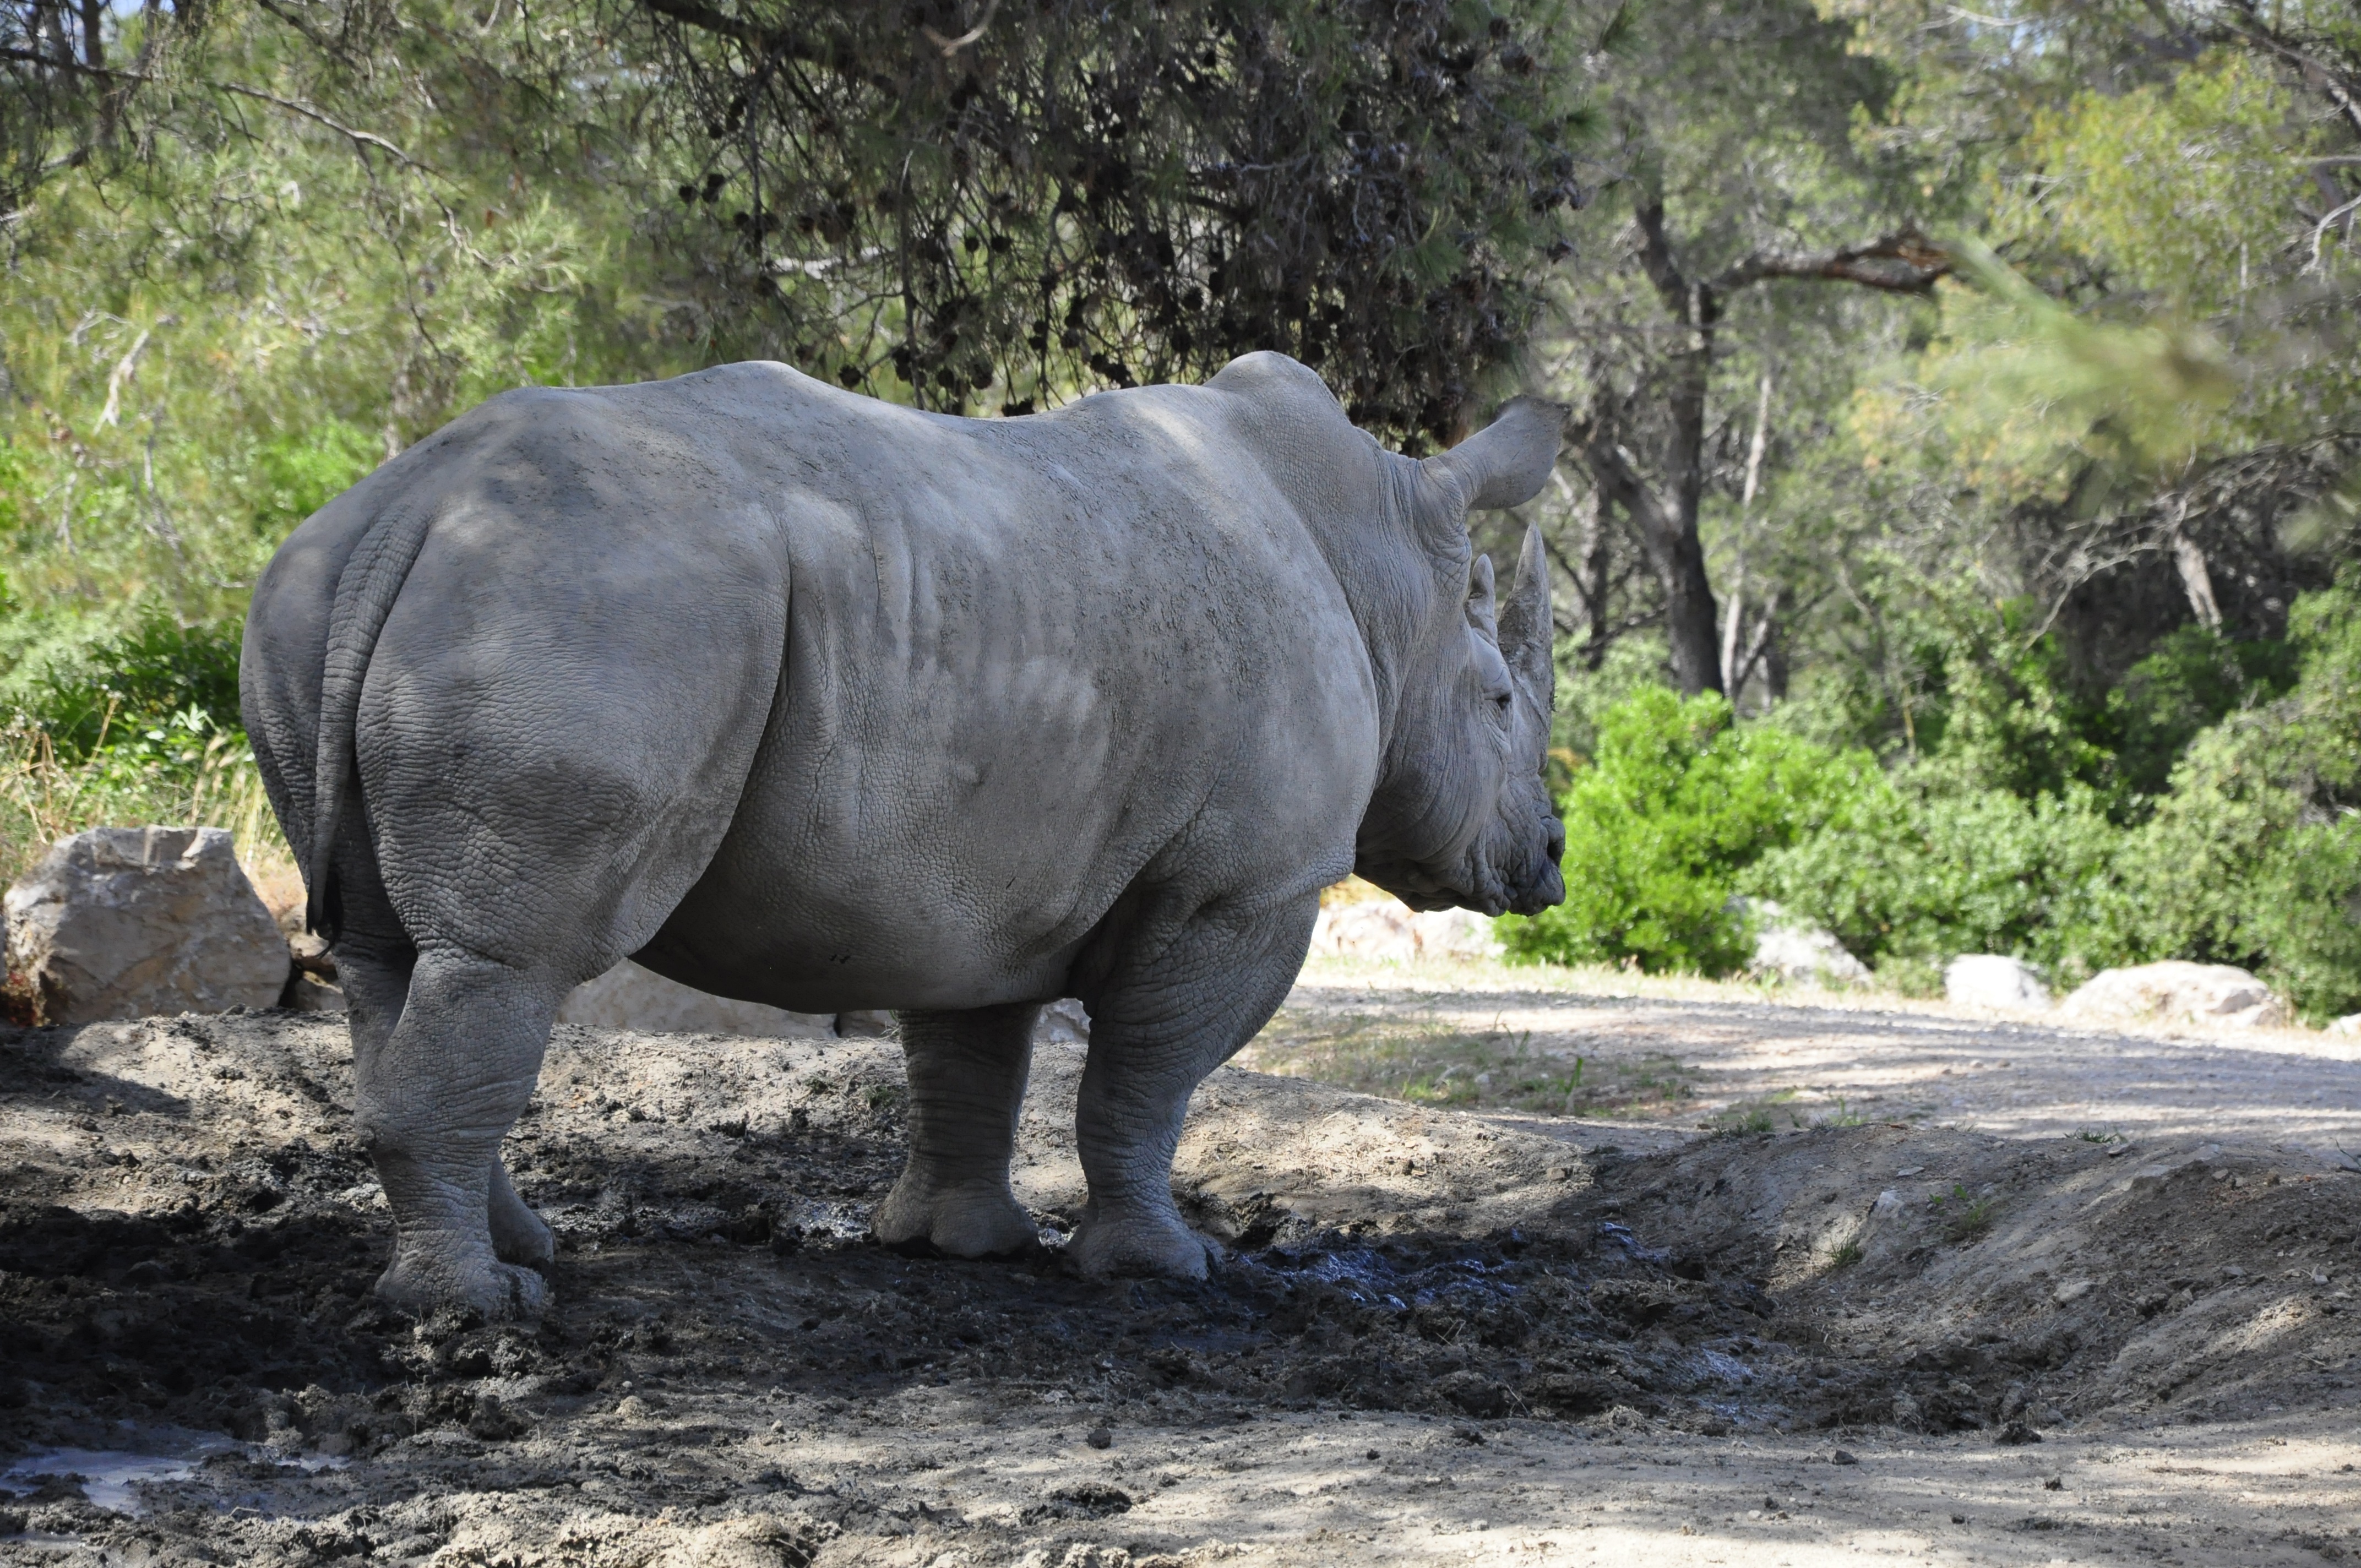
nature, wilderness, animal, wildlife, zoo, mud, africa, mammal, fauna, rhino, rhinoceros, animals, safari, wildlife photography, nature reserve, big game, black rhino, indian elephant, thoughtfully